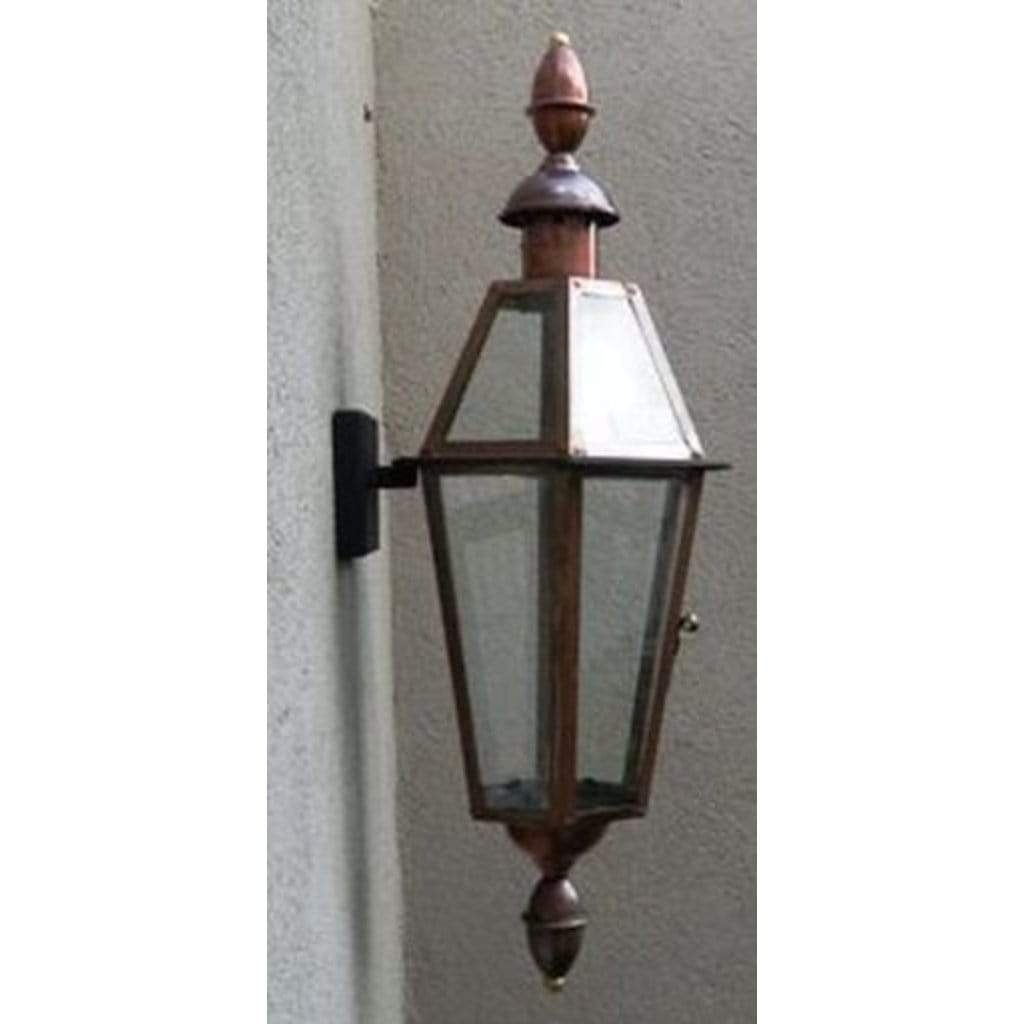
Regency GL23SCTCB Rue Barrett Slim Gaslight
Brand: Regency
Overview The Regency Rue Barrett Slim model gas light is 34" tall, 13" wide with a 13" protrusion from the wall. Add beauty to any home simply with Regency gaslights. Old world and modern-day technology! Features All models are hand-made Riveted joints for strength Tempered safety glass Wall brackets included on most models Hand-made by artisans Solid brass valves & tips for years of service. Specifications Model GL23SCTCB Dimensions 34" (H) x 13" (W) x 13" Protrusion Finished New Bronze Finish Certification CSA certified
Category: Home & Garden > Lighting